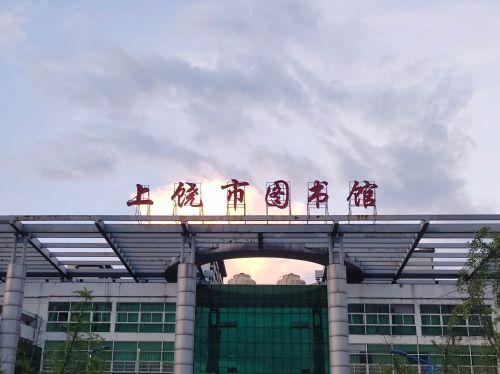
地标名称：上饶市图书馆
所在城市：上饶市·信州区